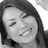
Emotion: happy